Mansion House (McDowell, Virginia)

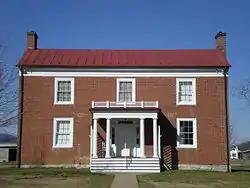

Mansion House is a historic home located at McDowell, Highland County, Virginia. It was built in 1851, and is a two-story, three-bay, L-shaped brick dwelling in the Greek Revival style. It has a central-passage/single-pile-plan. Also on the property are a contributing frame shed, and the sites of a log kitchen structure and outbuilding. The house served as an American Civil War hospital in the time around the Battle of McDowell on May 8, 1862. In 1886, the building was sold to James and Mary Bradshaw, who operated it as a hotel until 1930.